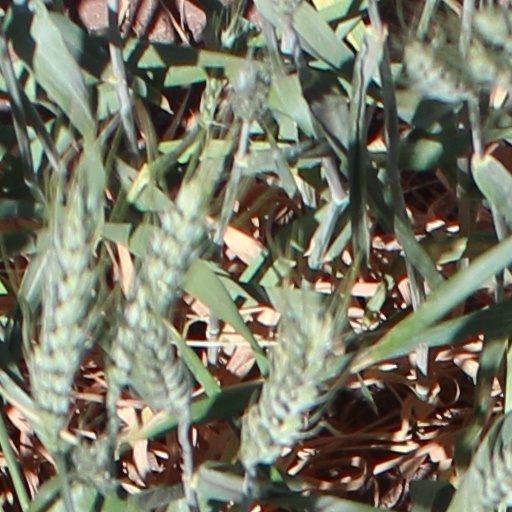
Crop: wheat